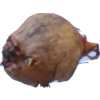
Label: onion